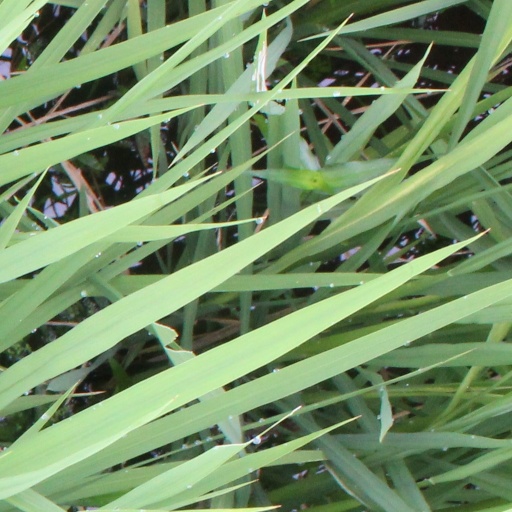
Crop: rice